Bagn Church

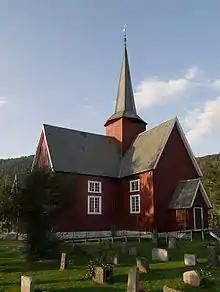
View of the church

Bagn Church is a parish church of the Church of Norway in Sør-Aurdal Municipality in Innlandet county, Norway. It is located in the village of Bagn. It is the church for the Bagn parish which is part of the Valdres prosti (deanery) in the Diocese of Hamar. The red, wooden church was built in a cruciform design in 1736 using plans drawn up by the architect Svend Tråseth. The church seats about 350 people.